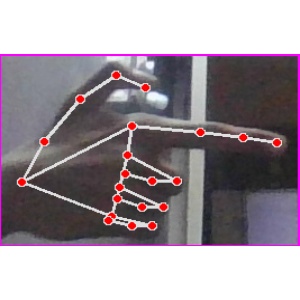
अक्षर: ब